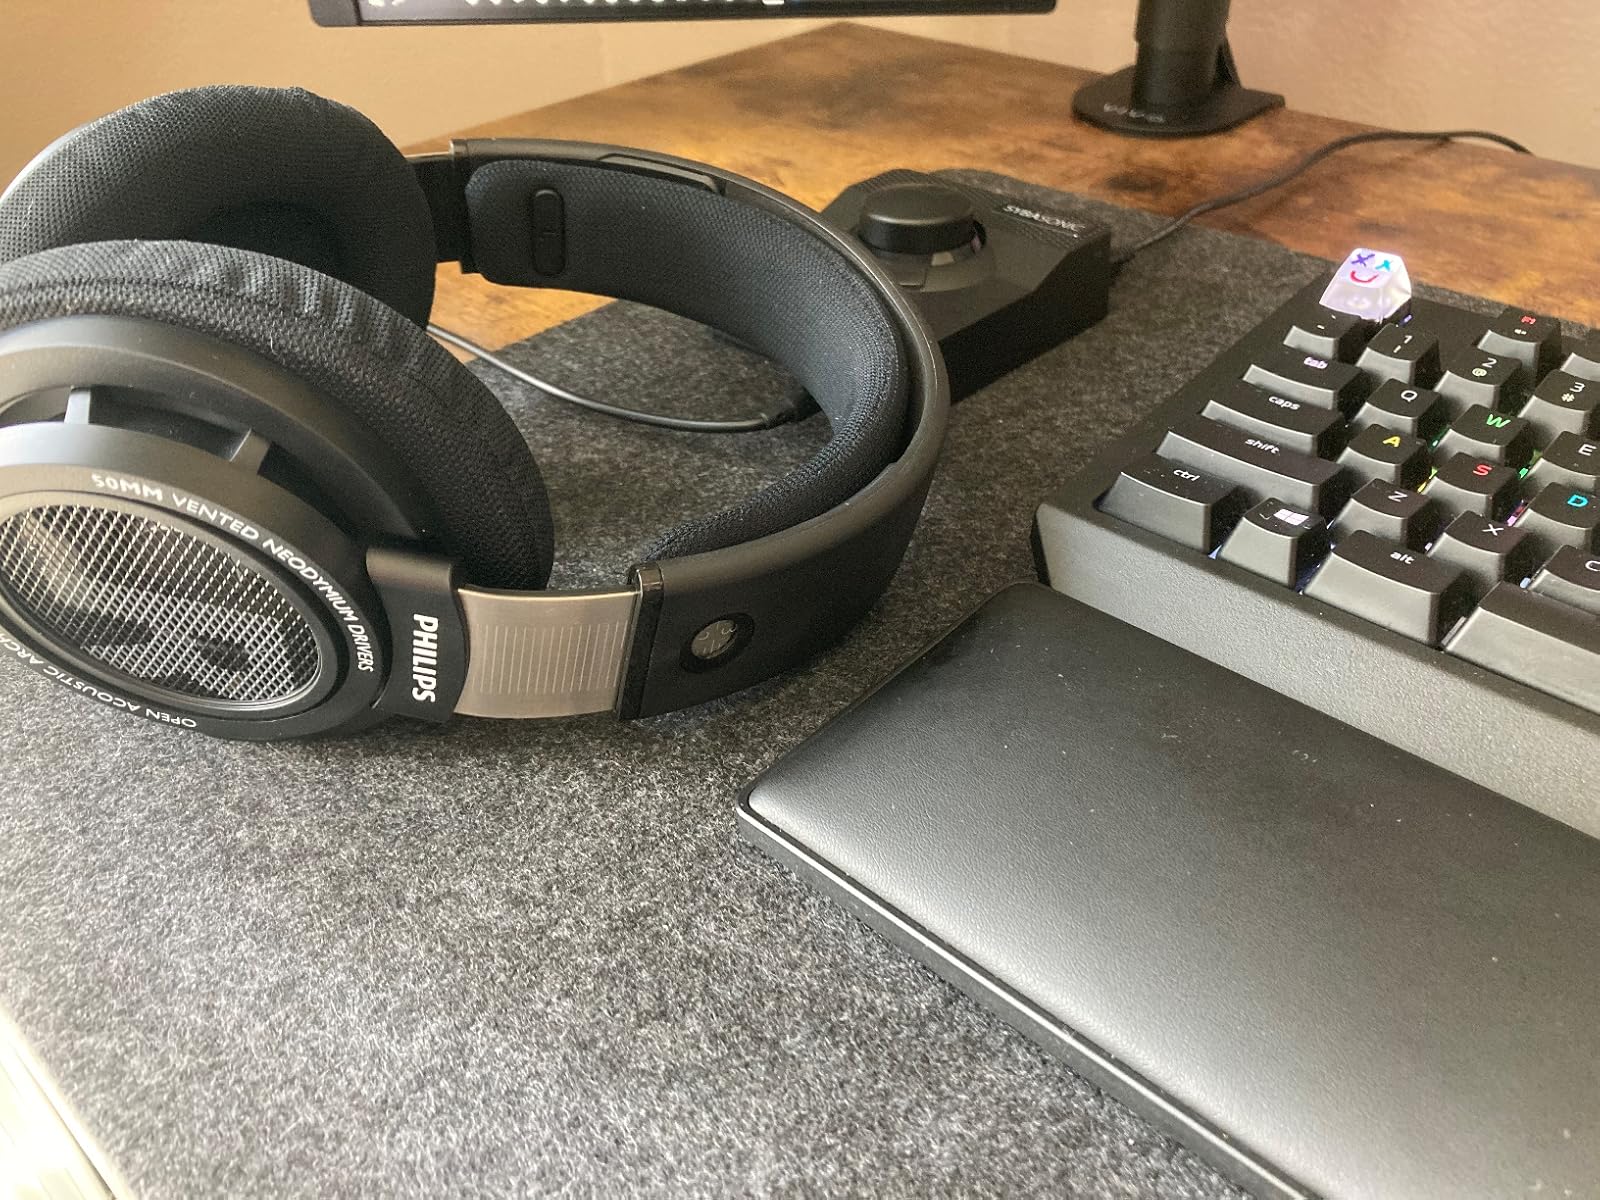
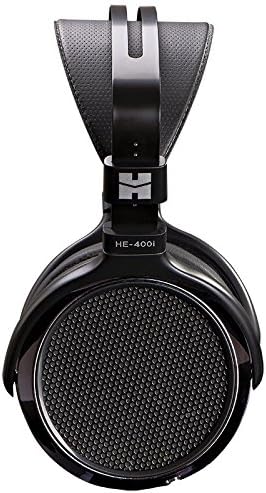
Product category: headphones
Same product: no